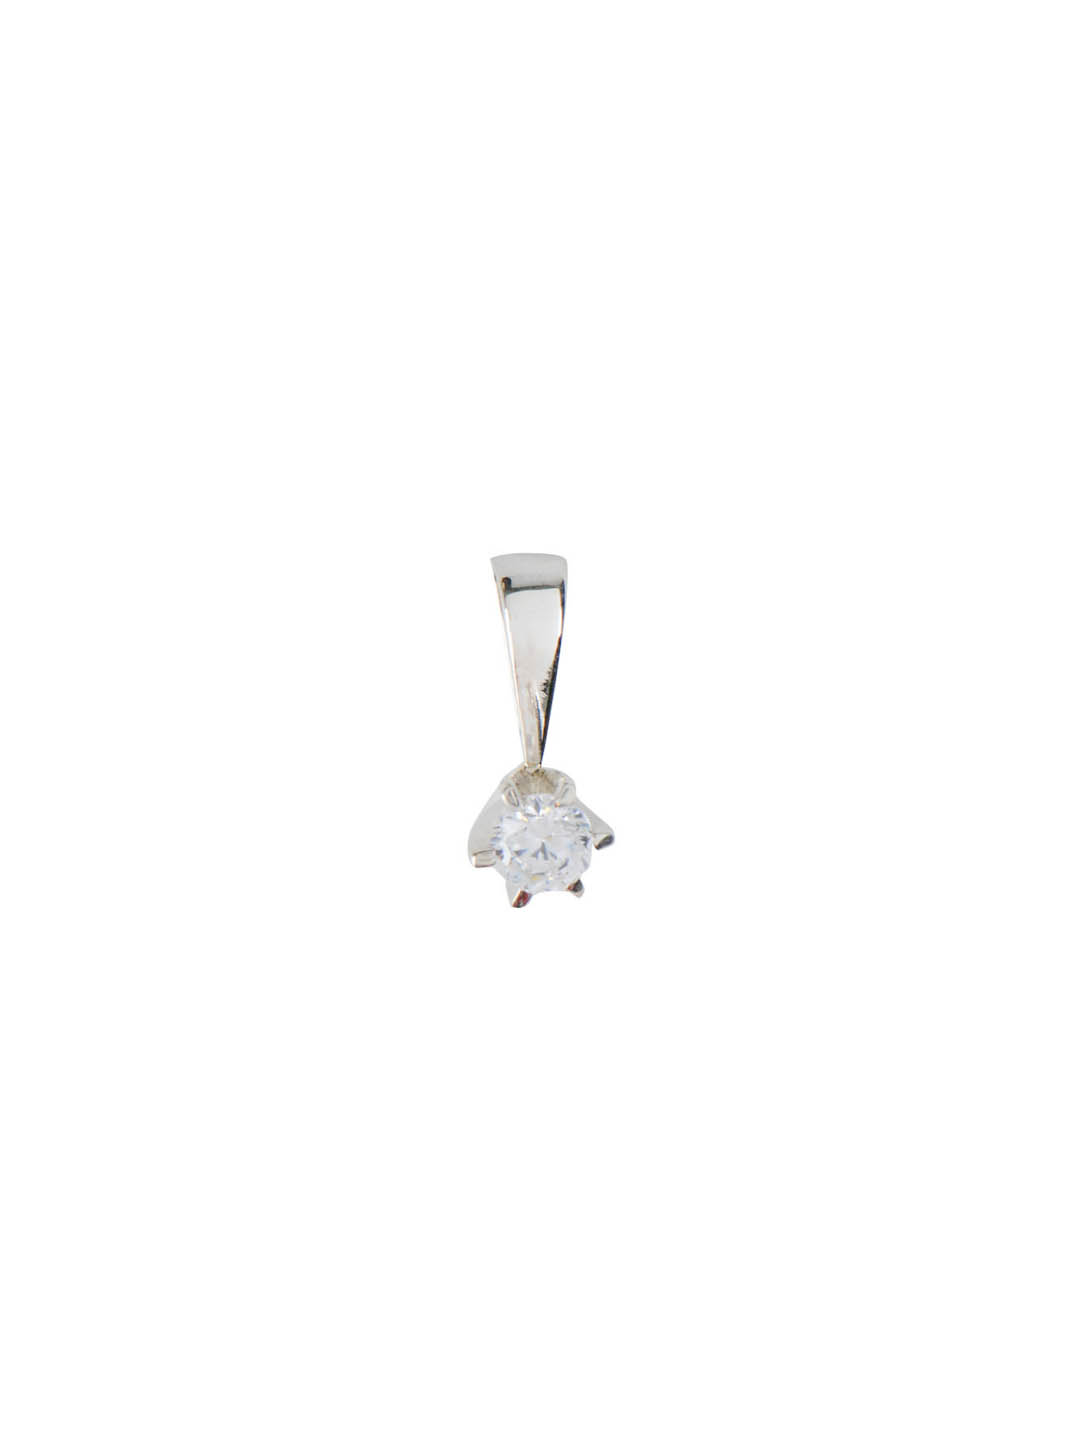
Lencia Women Silver Pendant
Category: Accessories / Jewellery / Pendant
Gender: Women
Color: Silver
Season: Fall 2012
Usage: Casual